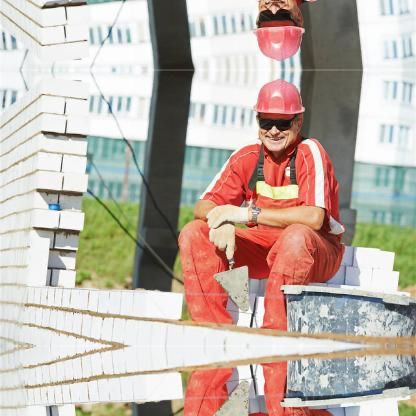
Objects in the image:
label: helmet
label: helmet